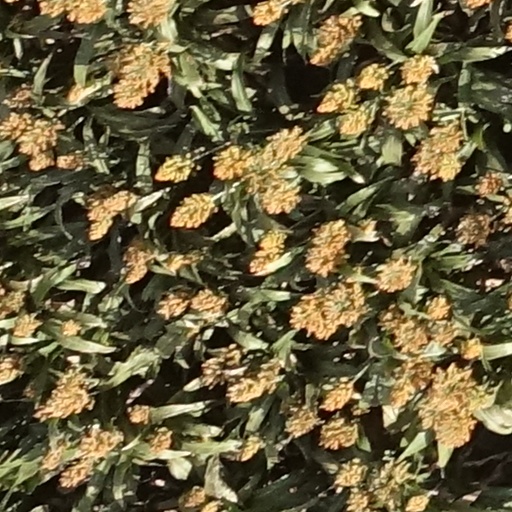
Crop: sorghum